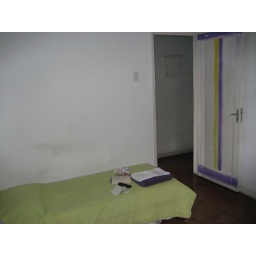
The smallest bed I've slept on in about 10 years. And sans box spring. Woo!